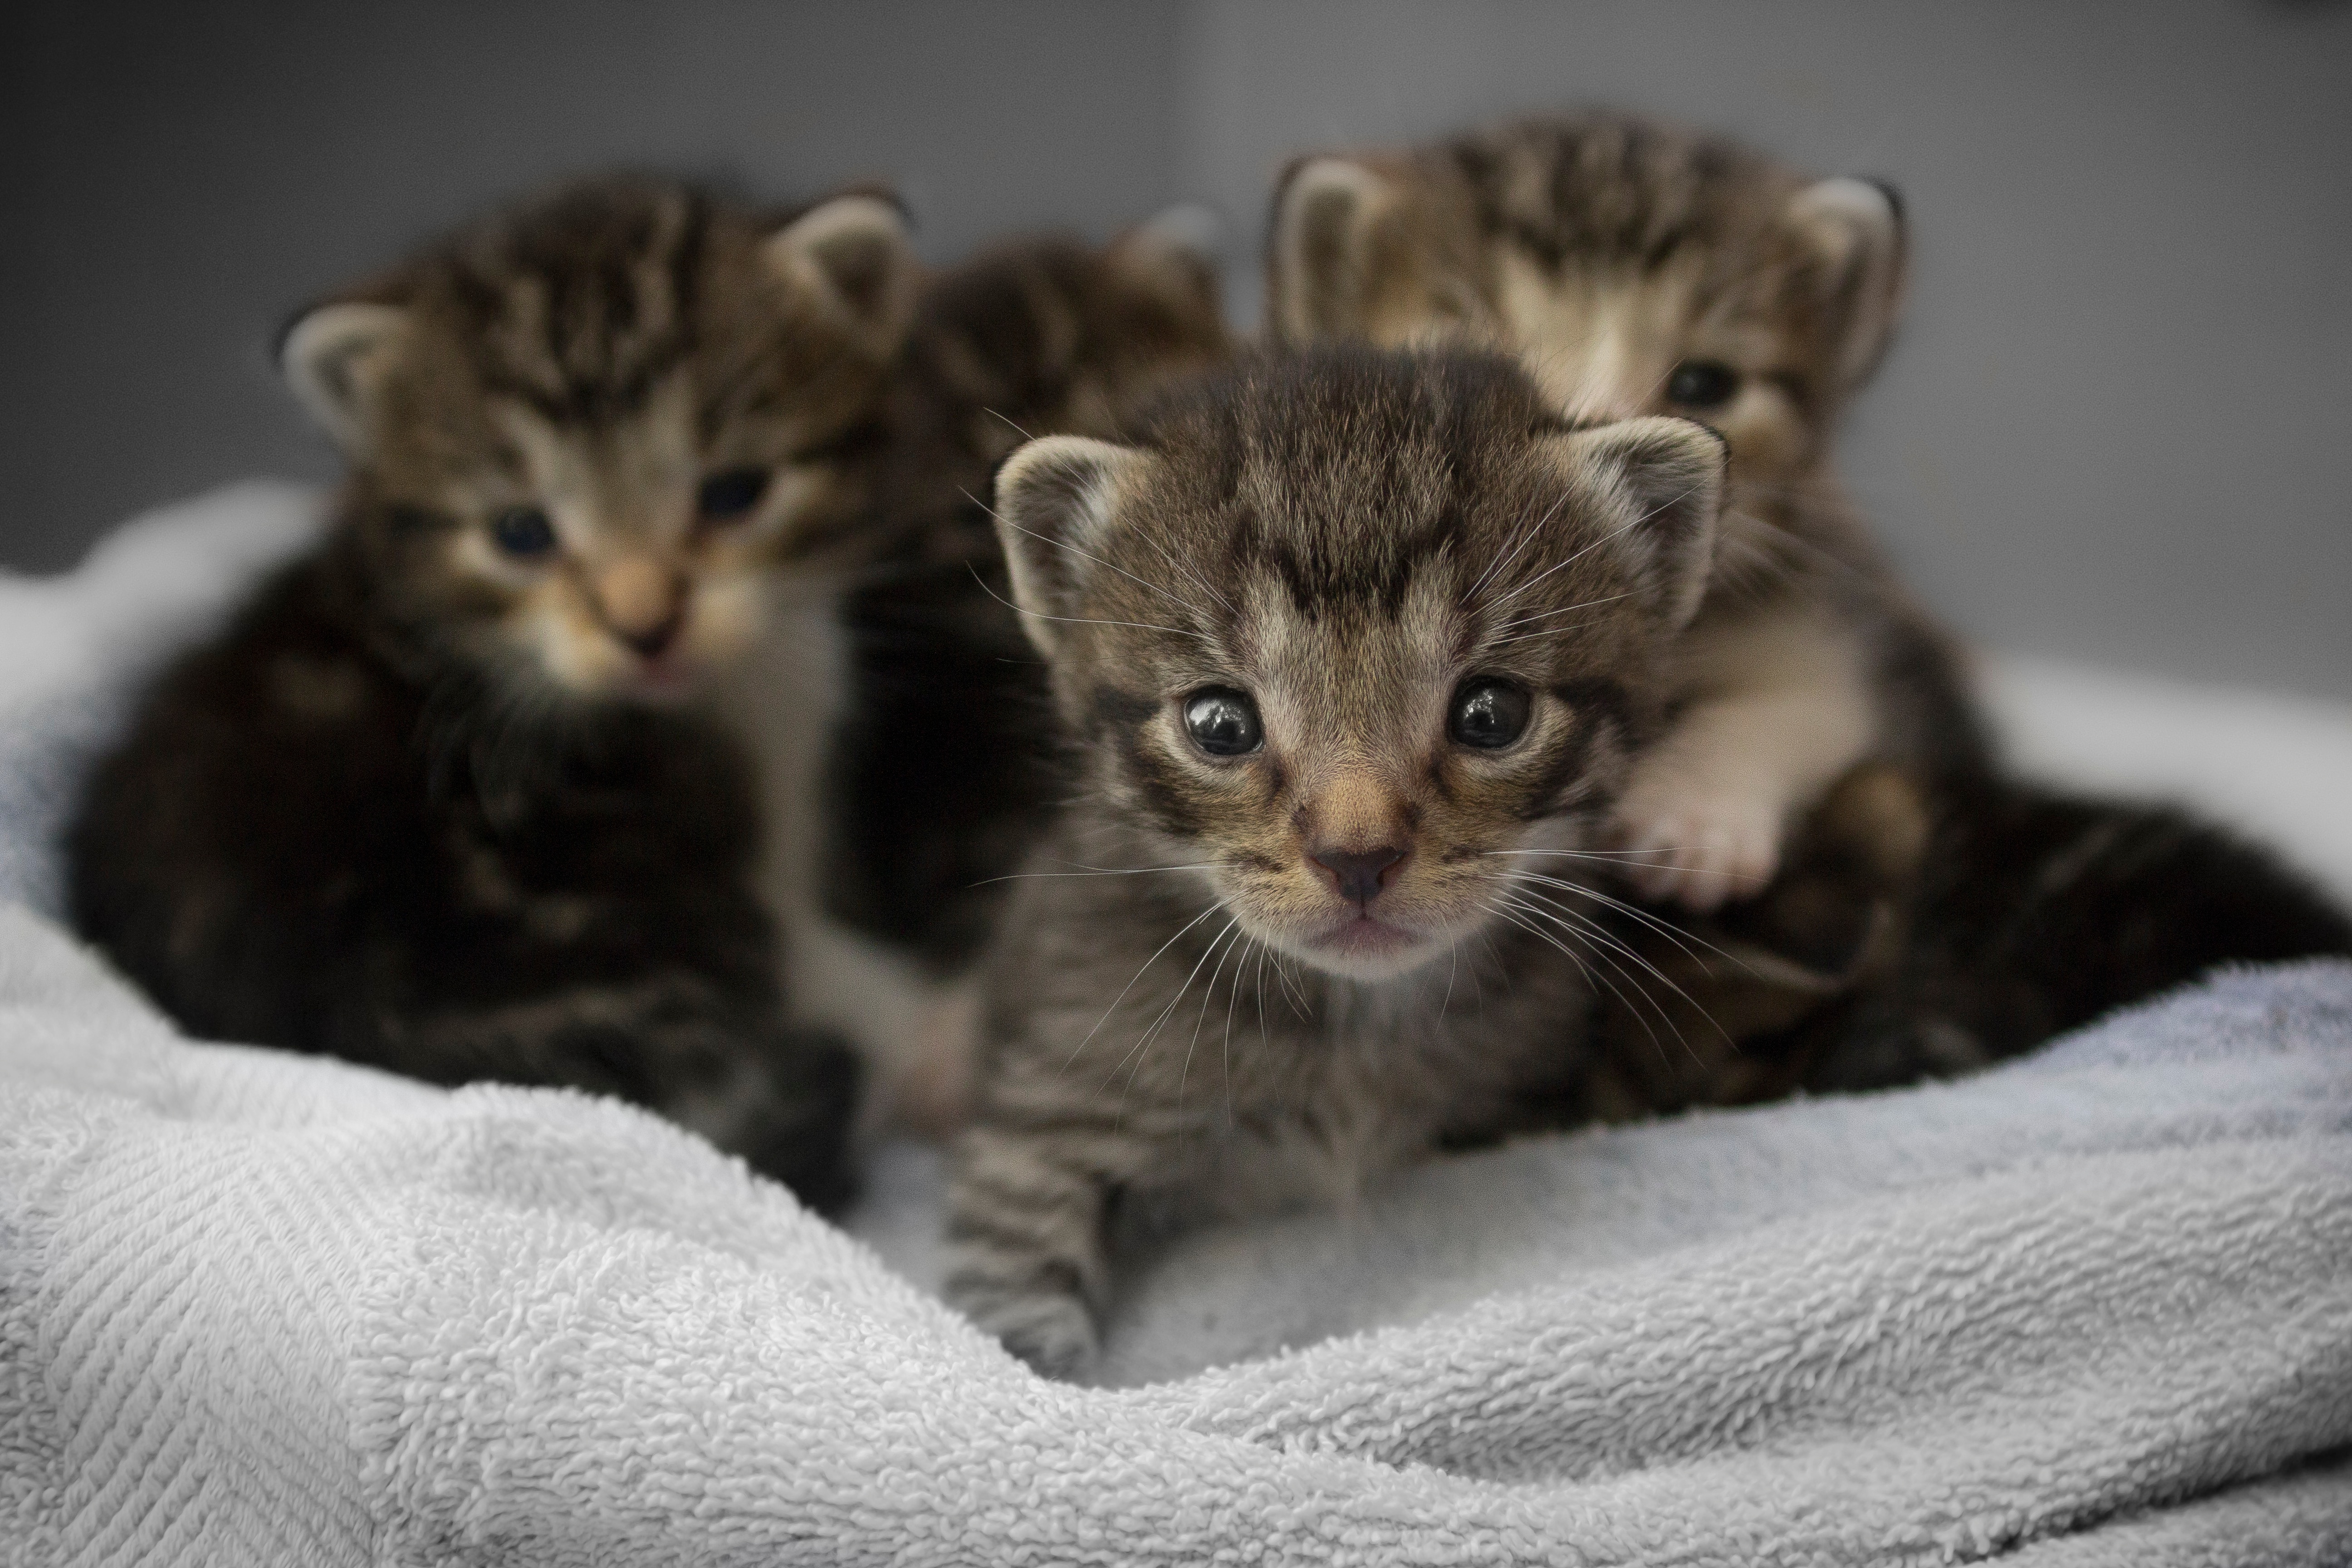
animal, pet, kitten, cat, mammal, fauna, domestic animal, whiskers, vertebrate, wild cat, small to medium sized cats, cat like mammal, carnivoran, domestic short haired cat, pixie bob